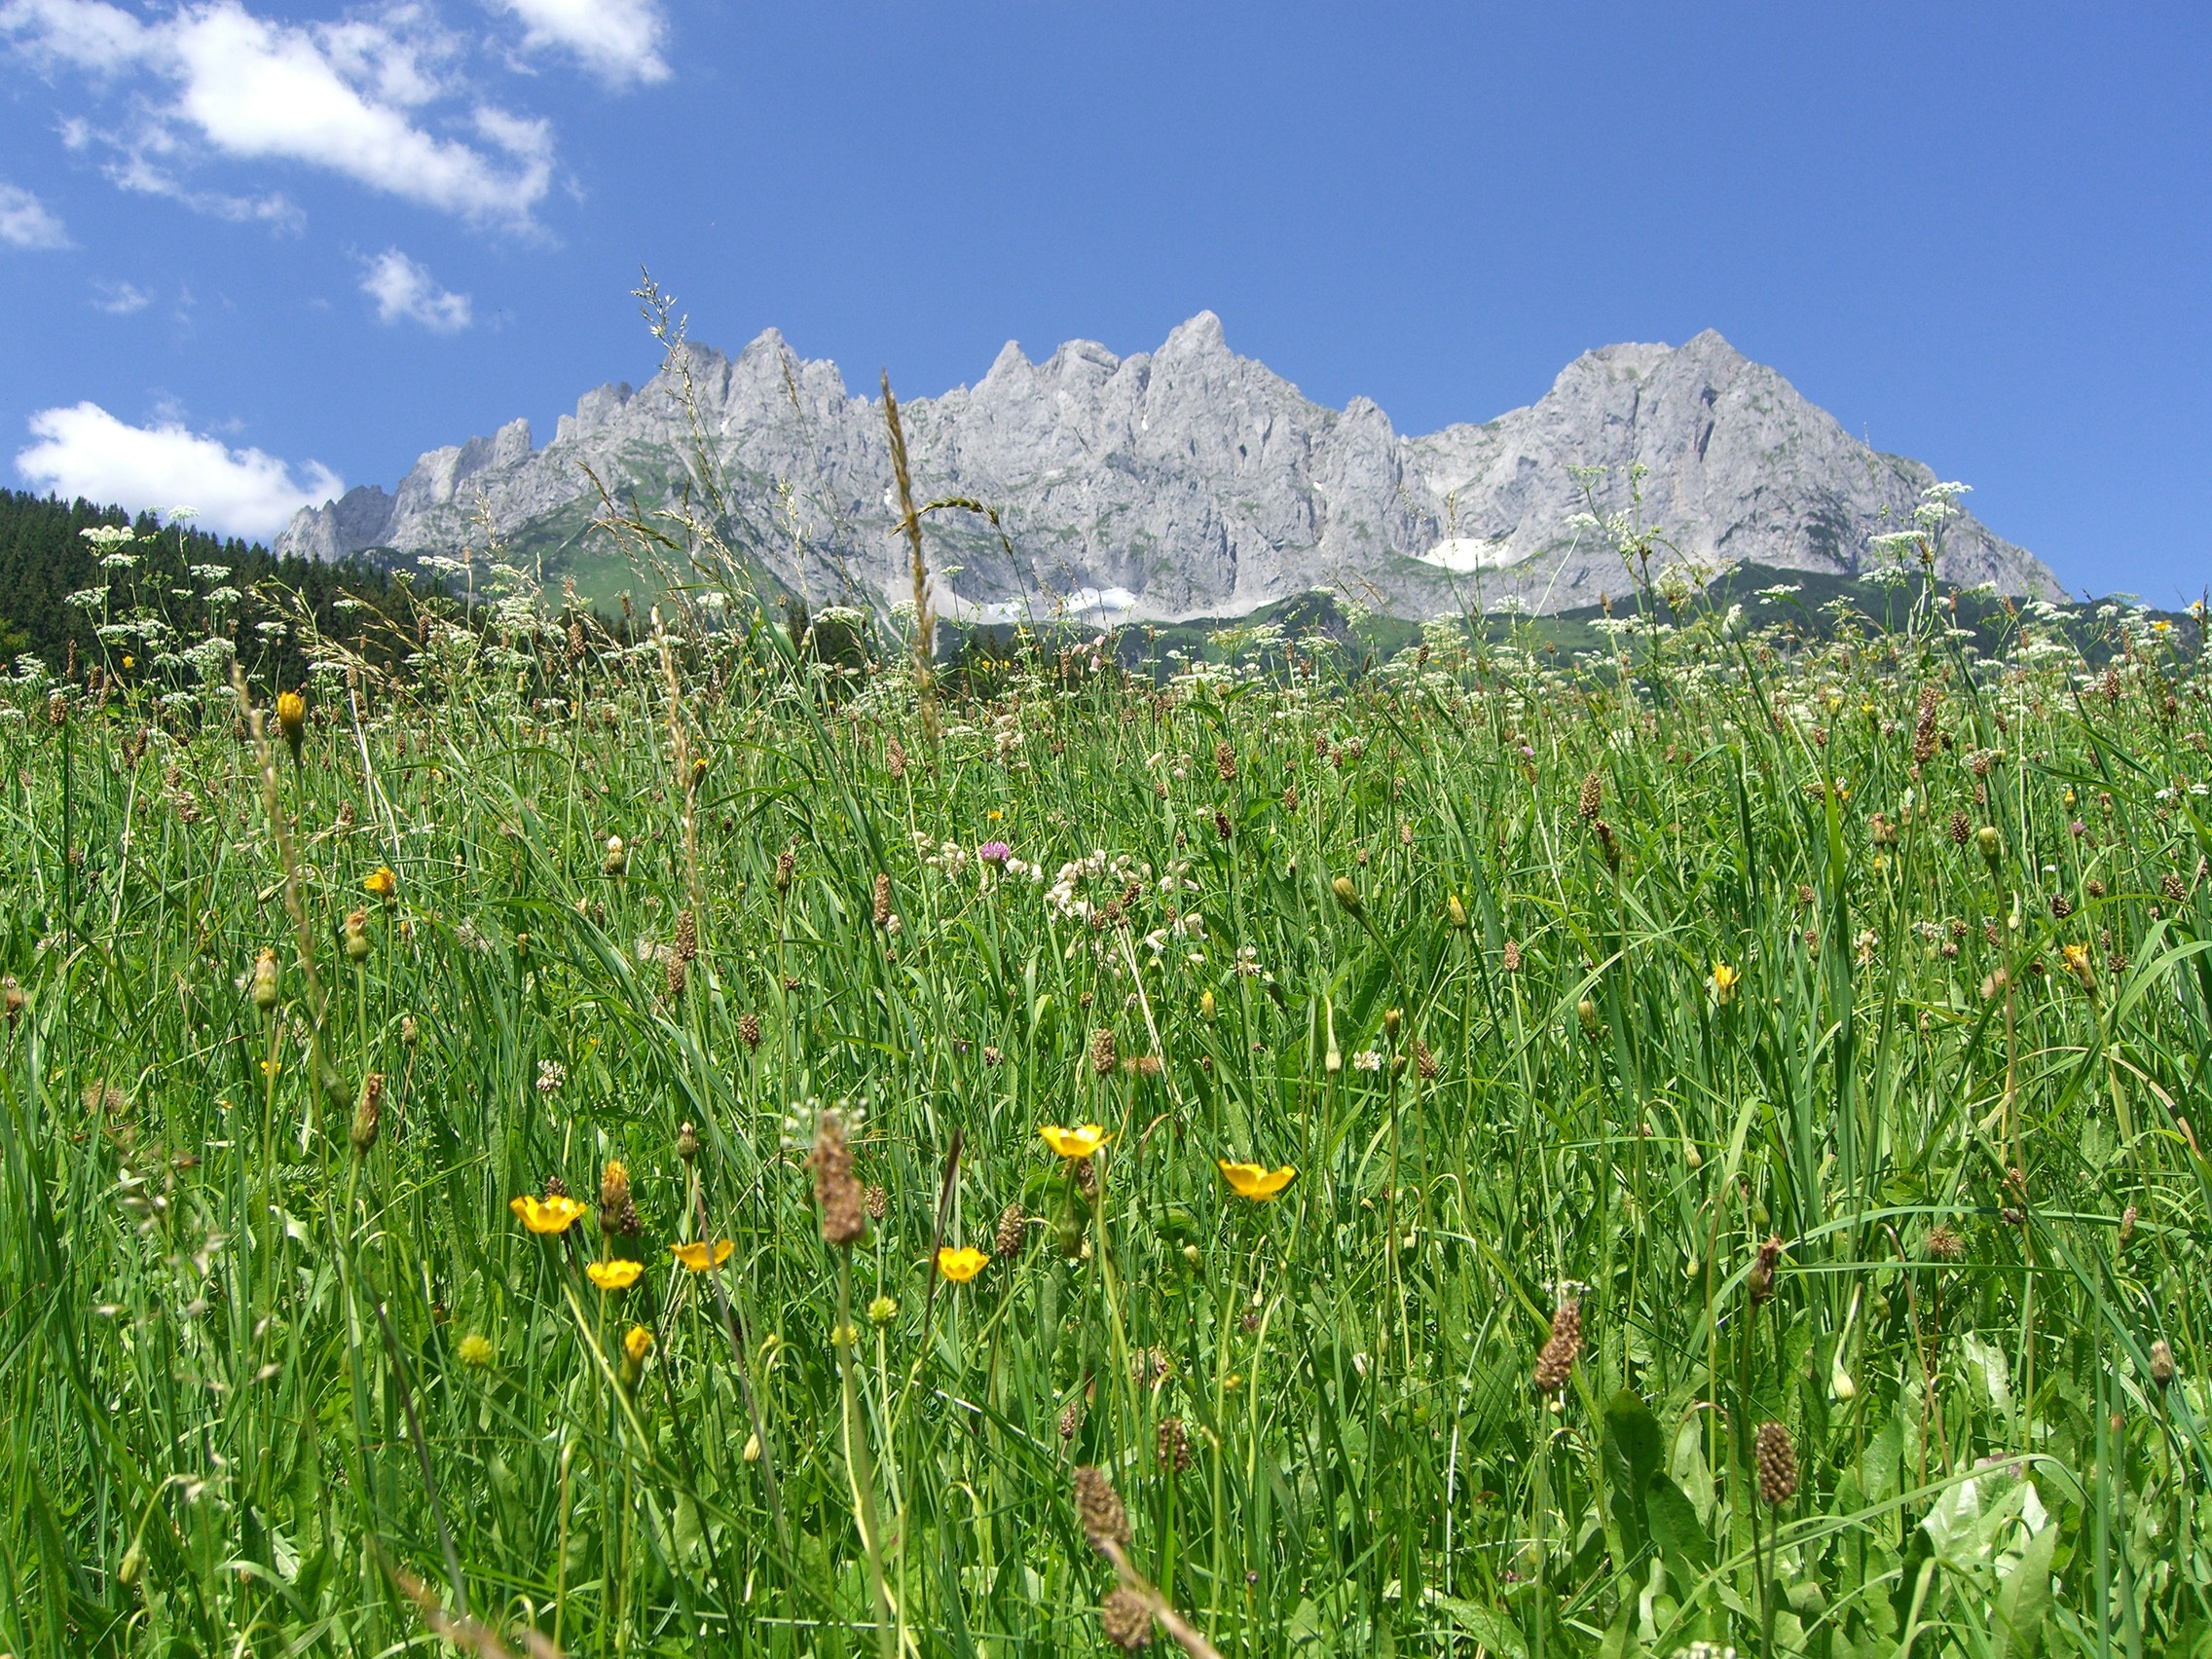
grass, mountain, plant, field, lawn, meadow, prairie, flower, mountain range, pasture, agriculture, flora, plain, wildflower, alps, grassland, vegetation, plateau, tirol, habitat, ecosystem, steppe, mountain side, natural environment, geographical feature, grass family, mountainous landforms, wilder kaiser